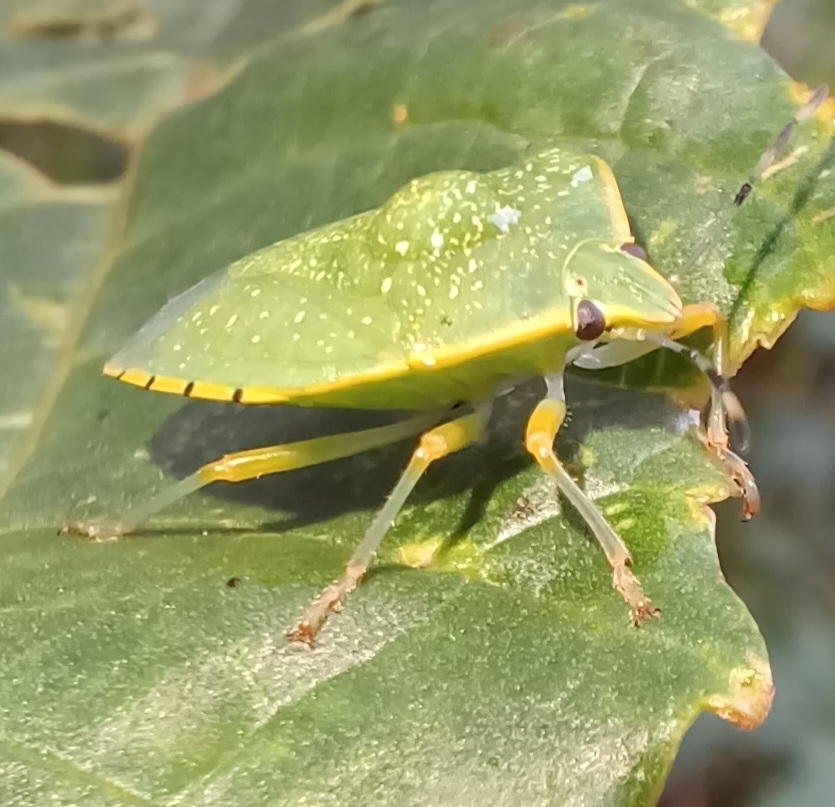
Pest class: stink_bug